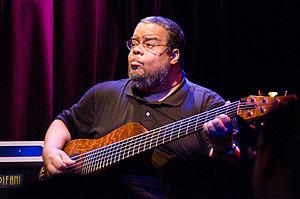
Anthony Jackson est un bassiste américain de jazz né le 23 juin 1952.